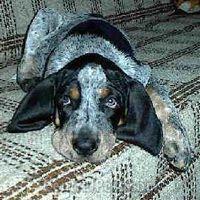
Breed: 217-n000050-bluetick